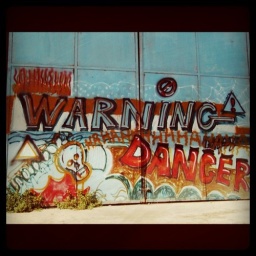
Quite a colorful warning message scribbled on a hangar door in this industrial area of #Beirut #Lebanon #urbanart